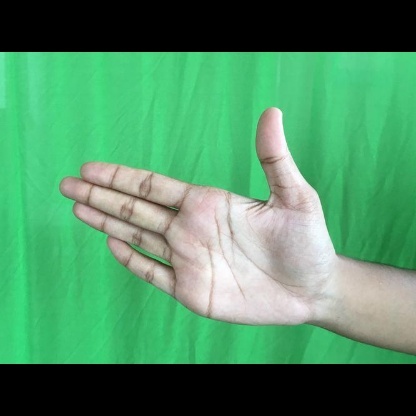
Mudra: Ardhachandran